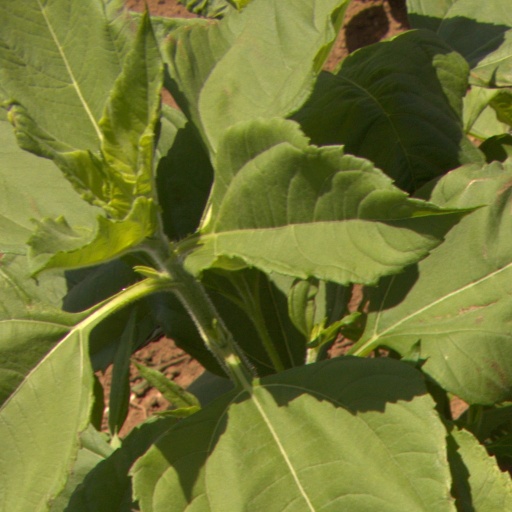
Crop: Jerusalem artichoke